Institute of Asian and African Countries

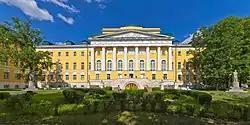
Institute of Asian and African Studies

The Institute of Asian and African Studies at Lomonosov Moscow State University was founded in 1956 as the Institute of Oriental Languages and was renamed to the Institute of Asian and African Countries in 1972. It is a Russian Centre for Oriental Studies. It employs more than 250 members including 28 professors and 70 assistant professors. Many of them are authors of studies, text-books and dictionaries for their translations of Japanese, Chinese, Sanskrit, Arabic, Hindi, Persian, Malay, Swahili and other Asian and African texts of fiction. Nowadays many Asian and African languages are taught in the Institute including Indonesian, Chinese, Japanese, Korean, Vietnamese, Thai, Mongolian, Arabic, Sinhalese, Turkish, Hebrew, Urdu, Sanskrit, Swahili, Hausa, Amharic, Afrikaans, Fula and Zulu.